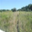
Label: plain